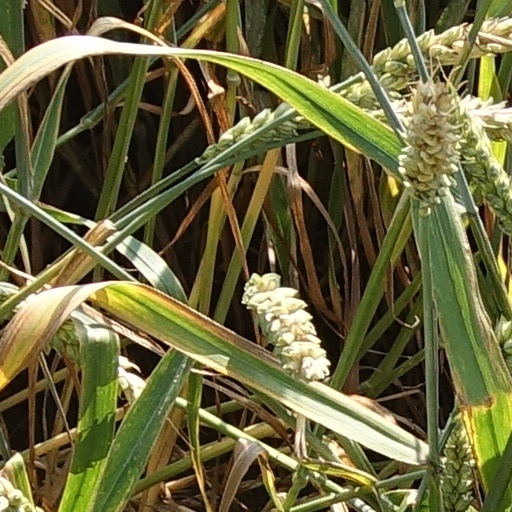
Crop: wheat